Middle-earth

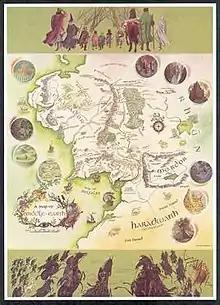
"A Map of Middle-earth" by Pauline Baynes, 1970. This map depicts only the north-west of the continent of Middle-earth.

In ancient Germanic mythology, the world of Men is known by several names. The Old English "middangeard" descends from an earlier Germanic word and so has cognates such as the Old Norse "Miðgarðr" from Norse mythology, transliterated to modern English as "Midgard". The original meaning of the second element, from proto-Germanic "gardaz", was "enclosure", cognate with English "yard"; "middangeard" was assimilated by folk etymology to "middle earth". Middle-earth was at the centre of nine worlds in Norse mythology, and of three worlds (with heaven above, hell below) in some later Christian versions.